National Science Digital Library

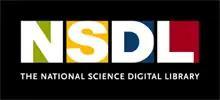
The logo of the National Science digital library

National Science Digital Library (NSDL) of the United States is an open-access online digital library and collaborative network of disciplinary and grade-level focused education providers operated by the Institute for the Study of Knowledge Management in Education. NSDL's mission is to provide quality digital learning collections to the science, technology, engineering, and mathematics (STEM) education community, both formal and informal, institutional and individual. NSDL's collections are refined by a network of STEM educational and disciplinary professionals. Their work is based on user data, disciplinary knowledge, and participation in the evolution of digital resources as major elements of effective STEM learning.